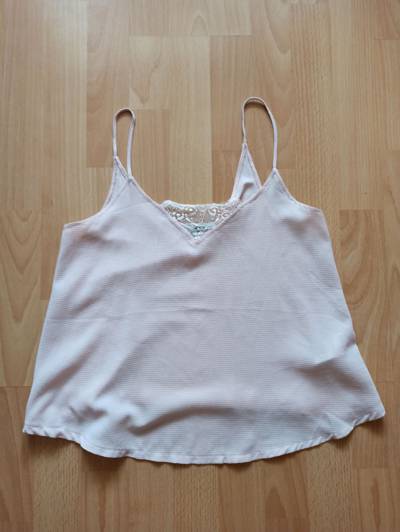
Waste category: clothes